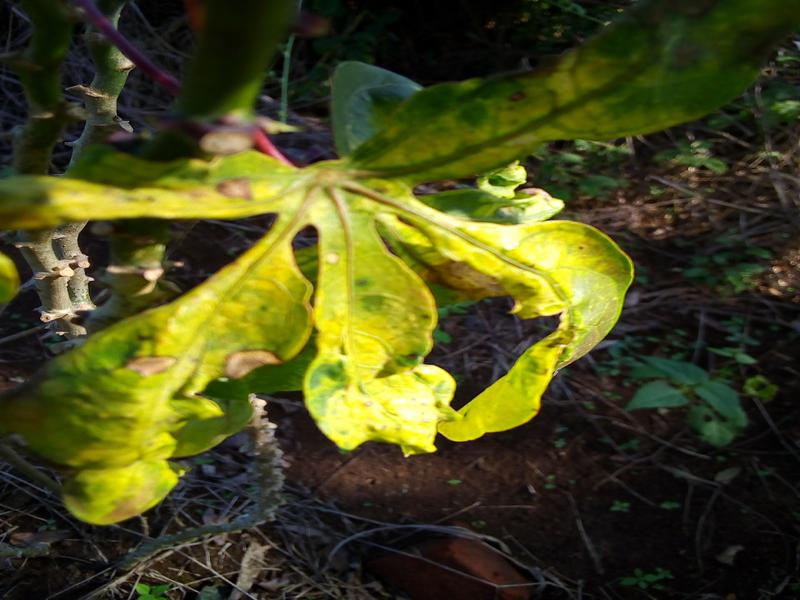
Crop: cassava
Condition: mosaic_disease